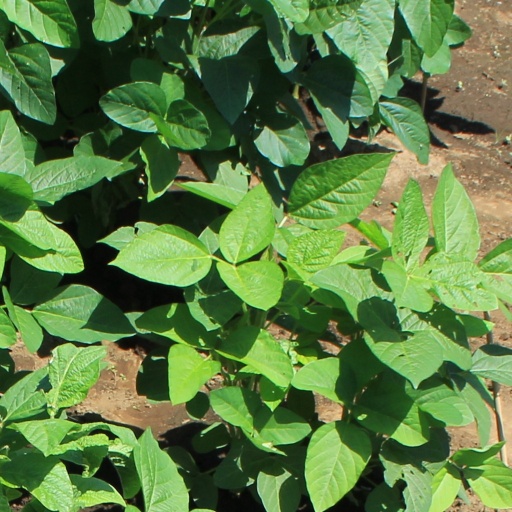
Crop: soybean